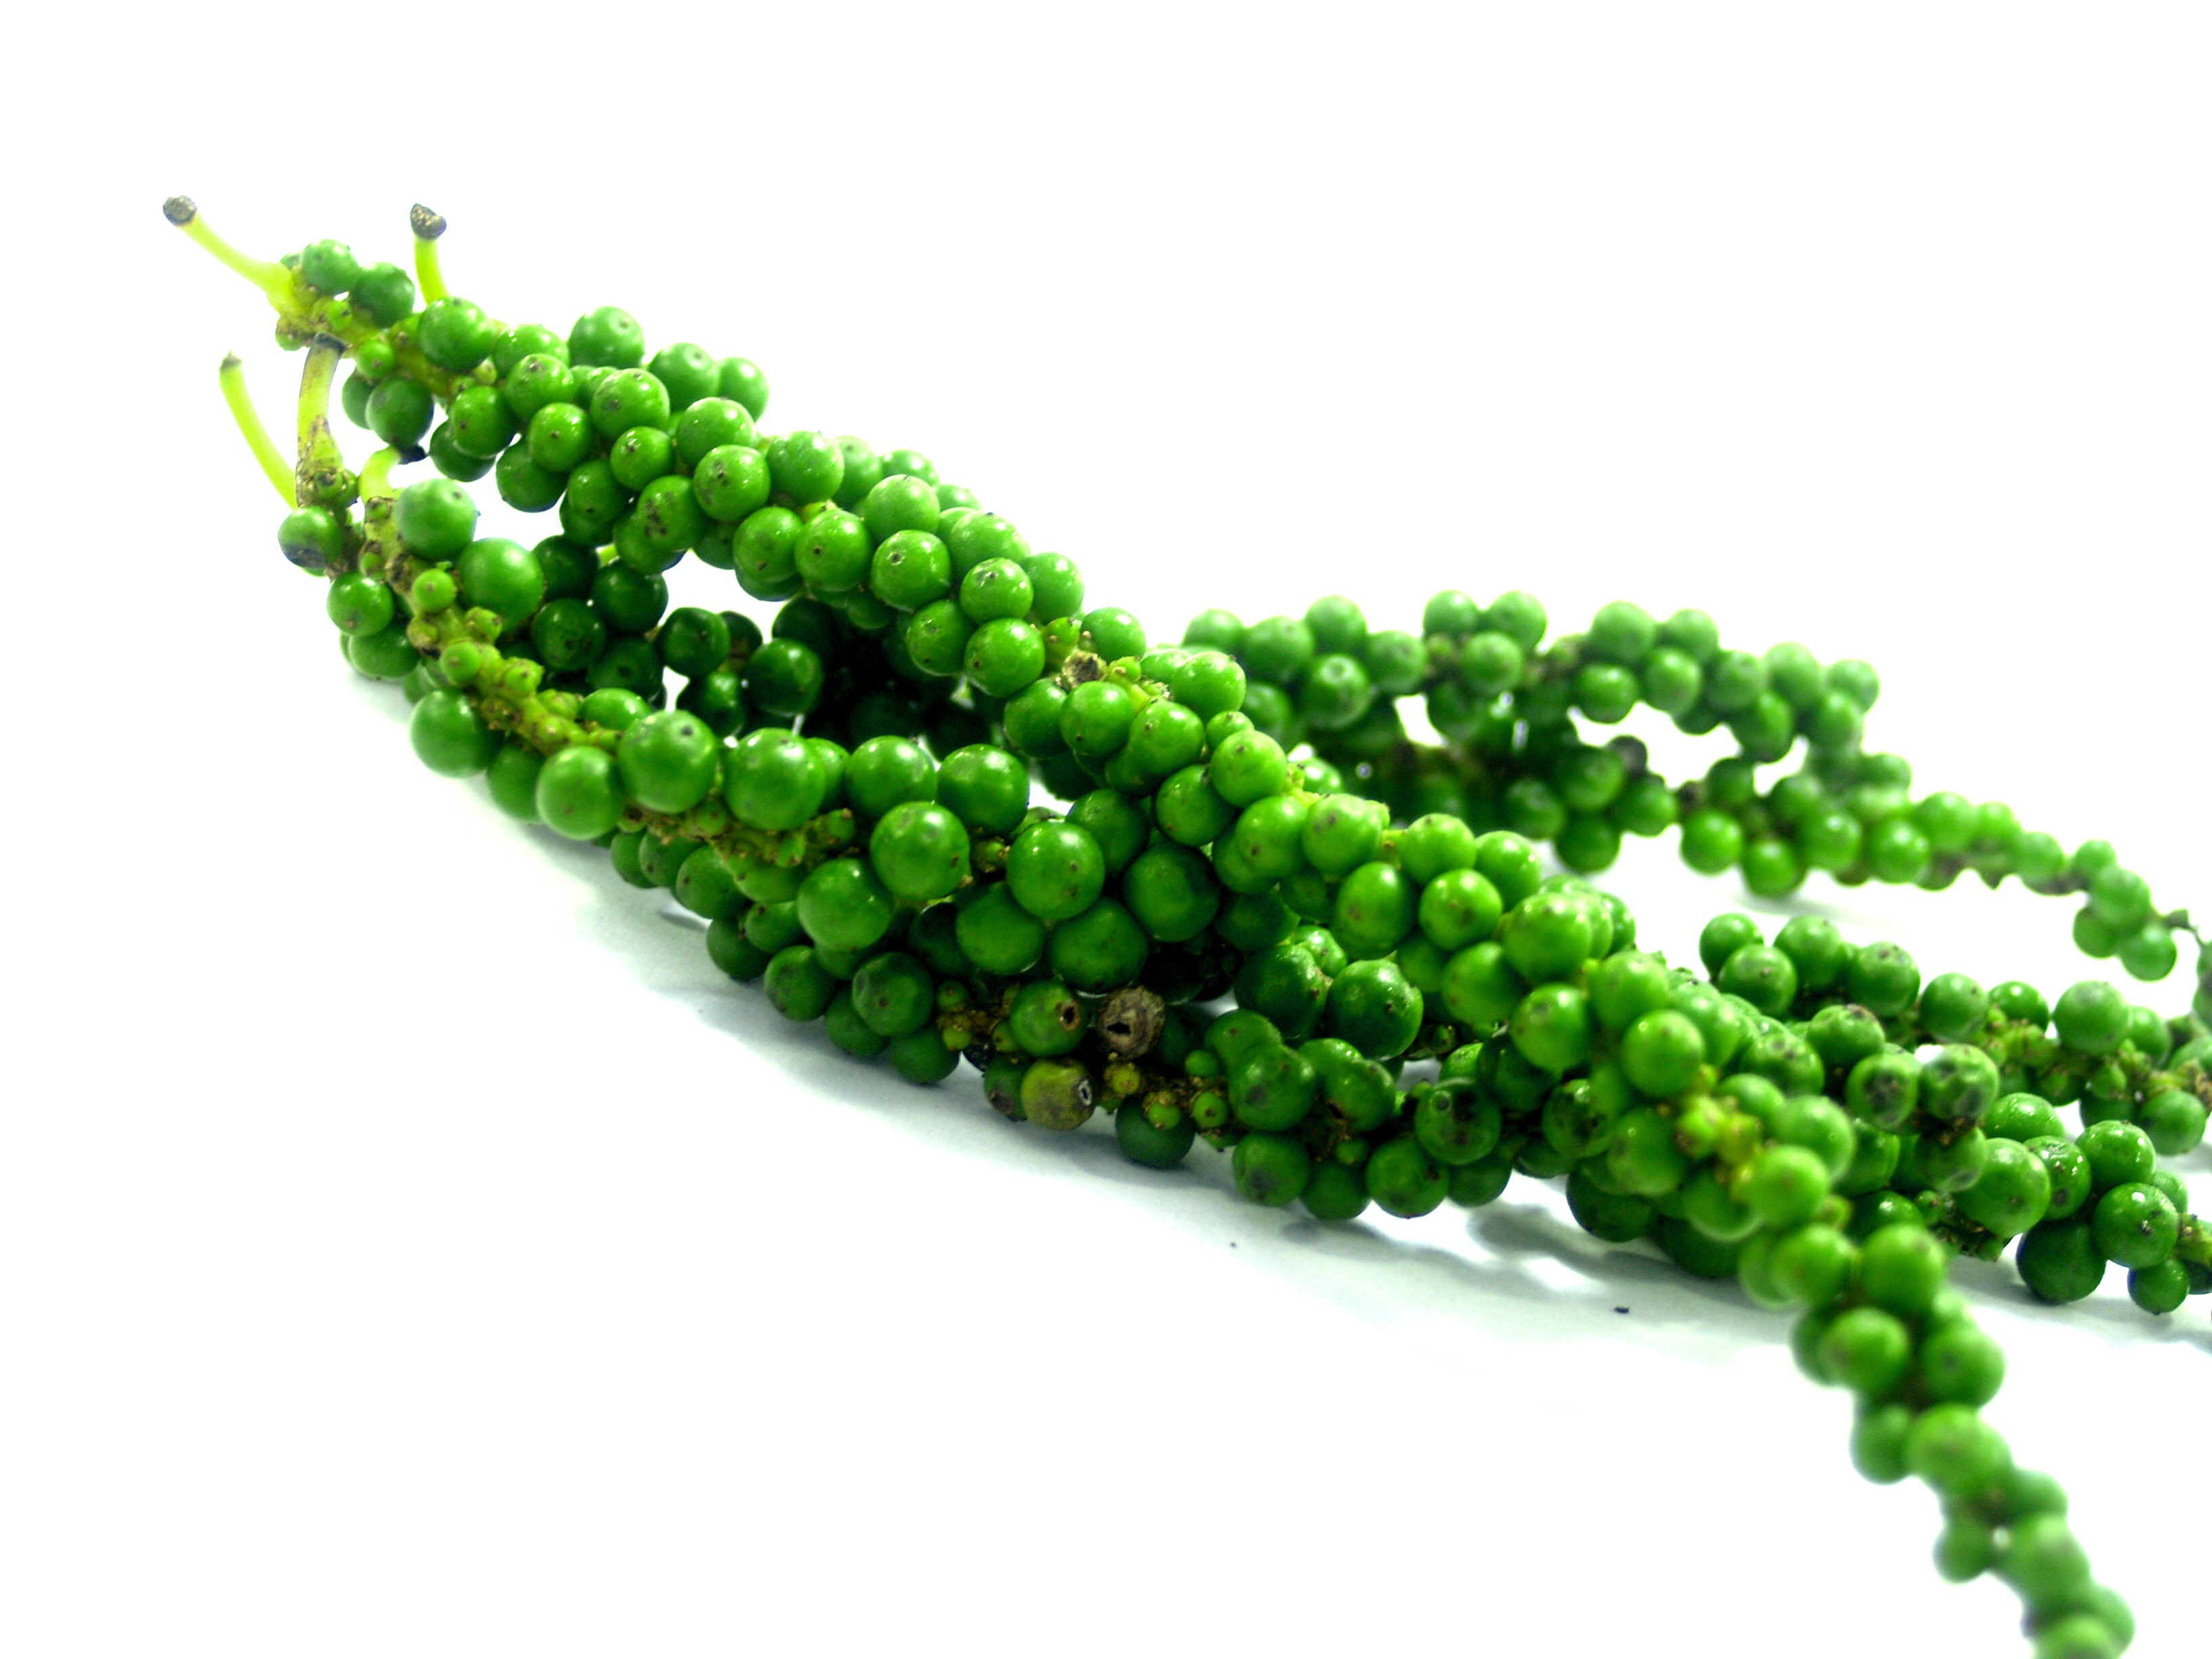
plant, grain, fruit, leaf, seed, round, flower, dry, pile, food, green, pepper, spice, cooking, ingredient, culinary, produce, vegetable, crop, natural, corn, kitchen, black, bead, gourmet, cuisine, circle, cook, shrub, hot, spicy, bell pepper, antioxidant, hot pepper, supermarket, exotic, fragrant, aromatic, piper, flavor, curry, flowering plant, flavoring, savoury, drupe, black pepper, green pepper, peppercorn, grass family, land plant